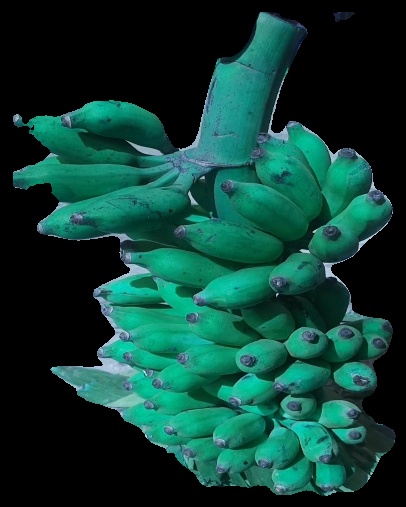
Variety: elakki-bale
Grade: grade3